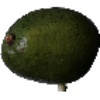
Label: Avocado 1